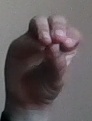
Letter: ha